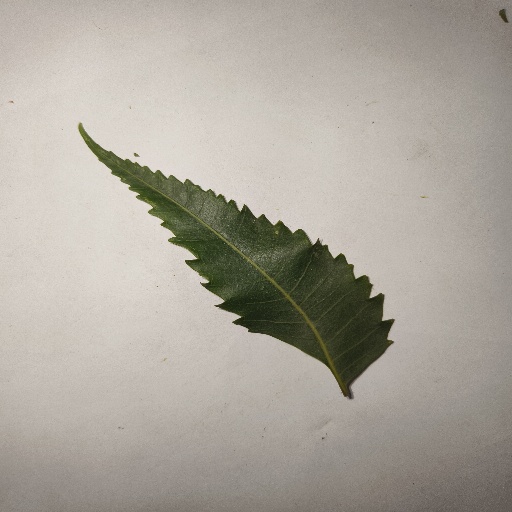
Species: Neem
Leaf condition: Healthy Leaf